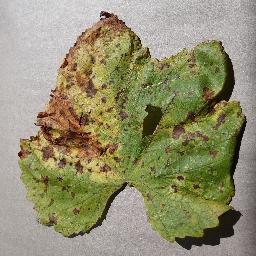
Label: Grape___Leaf_blight_(Isariopsis_Leaf_Spot)